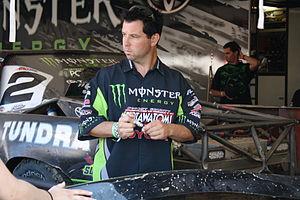
Jeremy McGrath, né le 19 novembre 1971 à San Francisco en Californie, est un pilote américain de moto-cross. Détenteur du plus grand palmarès du Supercross US, c'est aussi l'inventeur du Nac-Nac, une figure de moto-cross devenue un classique du genre.